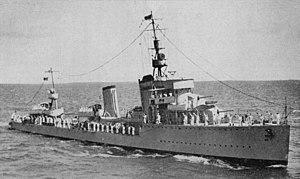
La Marine militaire roumaine est la branche navale des Forces armées roumaines ; elle opère principalement en mer Noire et sur le Danube, et, sporadiquement, ailleurs dans les mers et océans, en relation avec son intégration dans l'OTAN depuis 2004.